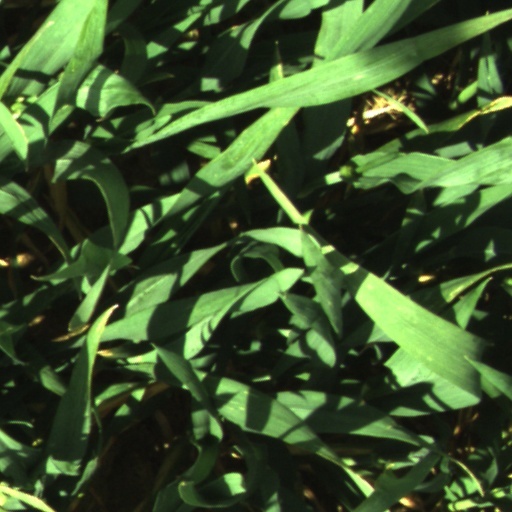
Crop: wheat